Gabriel de Lorges, Count of Montgomery

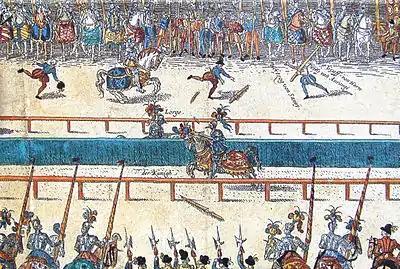
The fatal tournament between Henry II and Montgomery (Lord of Lorges)

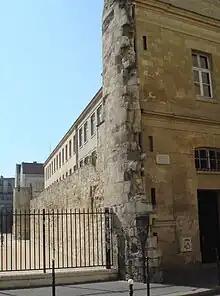
Remains of the "Montgomery Tower" in the wall of Philippe Auguste in Paris, where Montgomery was briefly imprisoned after accidentally killing Henry II in a jousting accident. Rue des Jardins-Saint-Paul, Paris

During the First French War of Religion (1562–1563), he fought for the Huguenots, capturing Bourges and leading several campaigns in his native Normandy. He led the defense of Rouen and escaped the city just as it fell to the enemy.